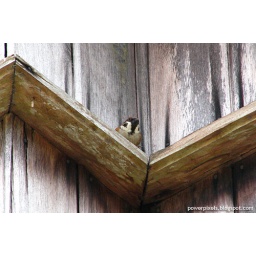
A bird in a wall